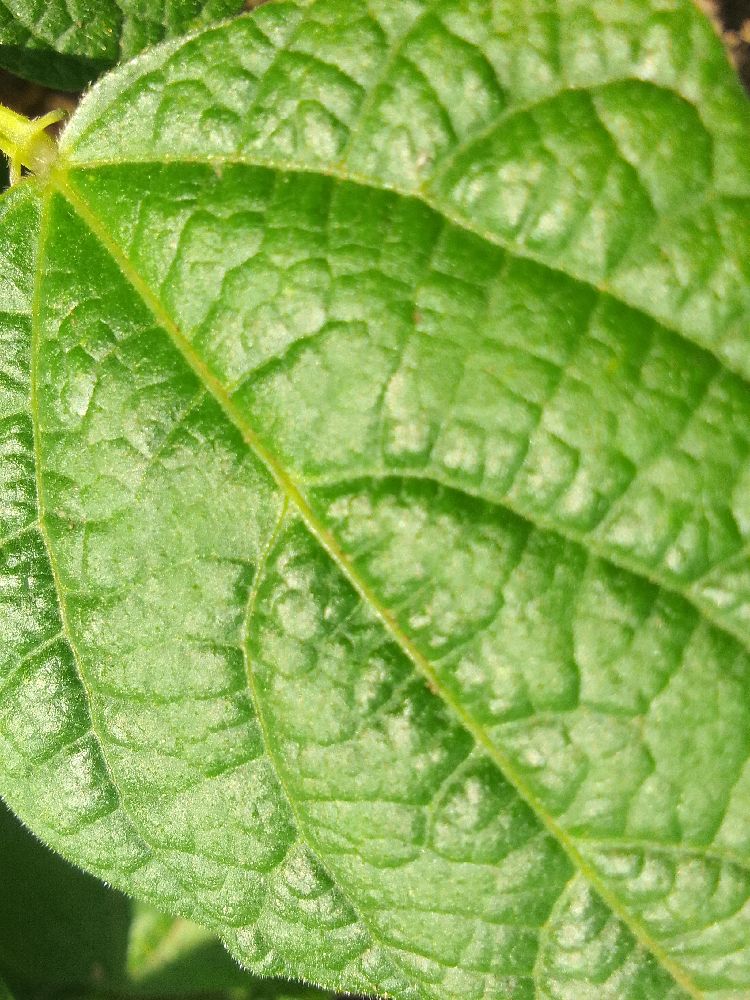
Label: healthy